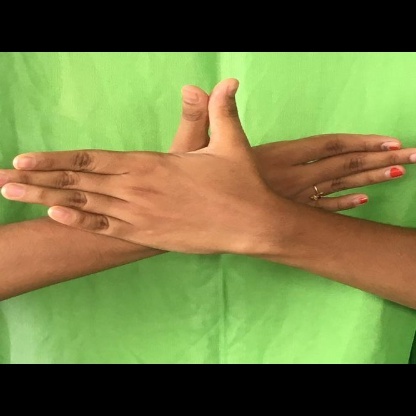
Mudra: Garuda